Question: Please indicate a possible affordance area of the cup that can be used for holding
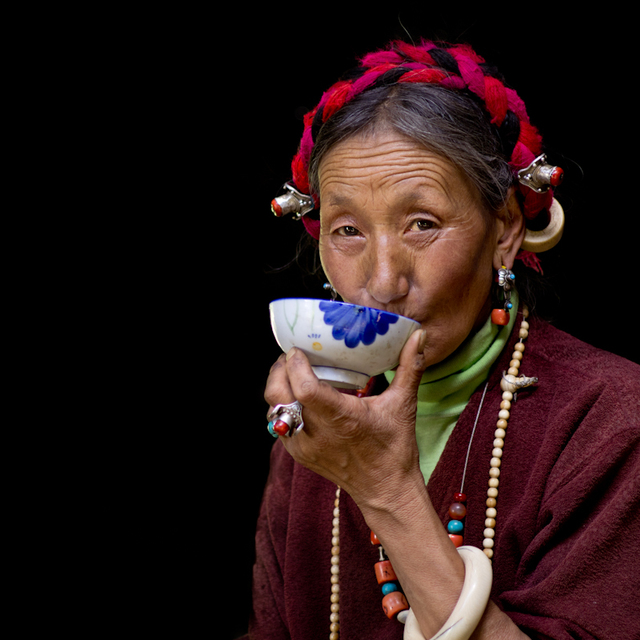
Answer: [271.278, 304.361, 416.842, 386.165]